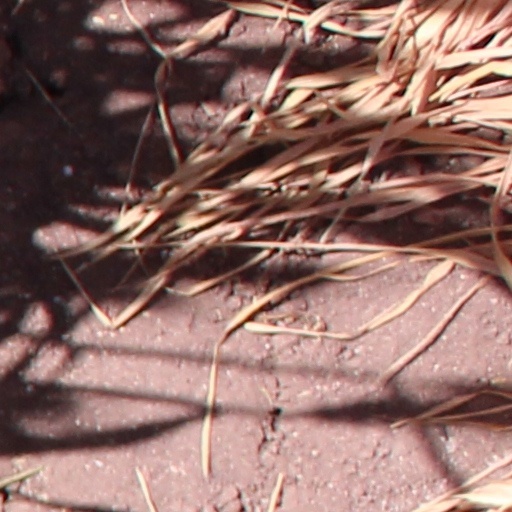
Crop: wheat